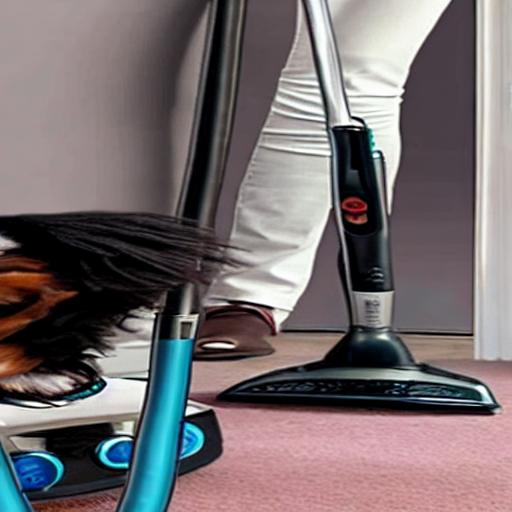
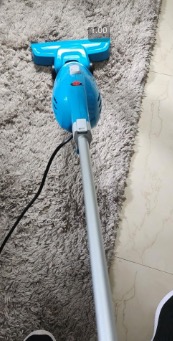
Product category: items_vacuum
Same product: no